Jan Vertonghen

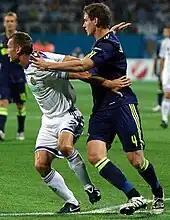
Vertonghen (right) playing for Ajax in 2010

After spending time at VK Tielrode and Germinal Beerschot, Vertonghen moved to the Netherlands and signed a contract with the youth academy of Eredivisie side AFC Ajax. He began as a midfielder but then became a regular at centre-back for Ajax. During his time in the reserves, he became known for an incident in a 2006 KNVB Cup game against Cambuur Leeuwarden, his first home game at the Amsterdam Arena, where he scored a goal to put Ajax 3–0 up. He had attempted a back pass to the Cambuur goalkeeper while a teammate was receiving treatment but instead the ball went into the goal. Since it was unintentional, Ajax allowed Cambuur to score a goal in return. On 23 August 2006, Vertonghen made his first team debut in the Champions League third qualifying round against Copenhagen. He made his first start and Eredivisie debut in a 6–0 win over Willem II at the Amsterdam Arena and would play another two matches for the first half of the season.